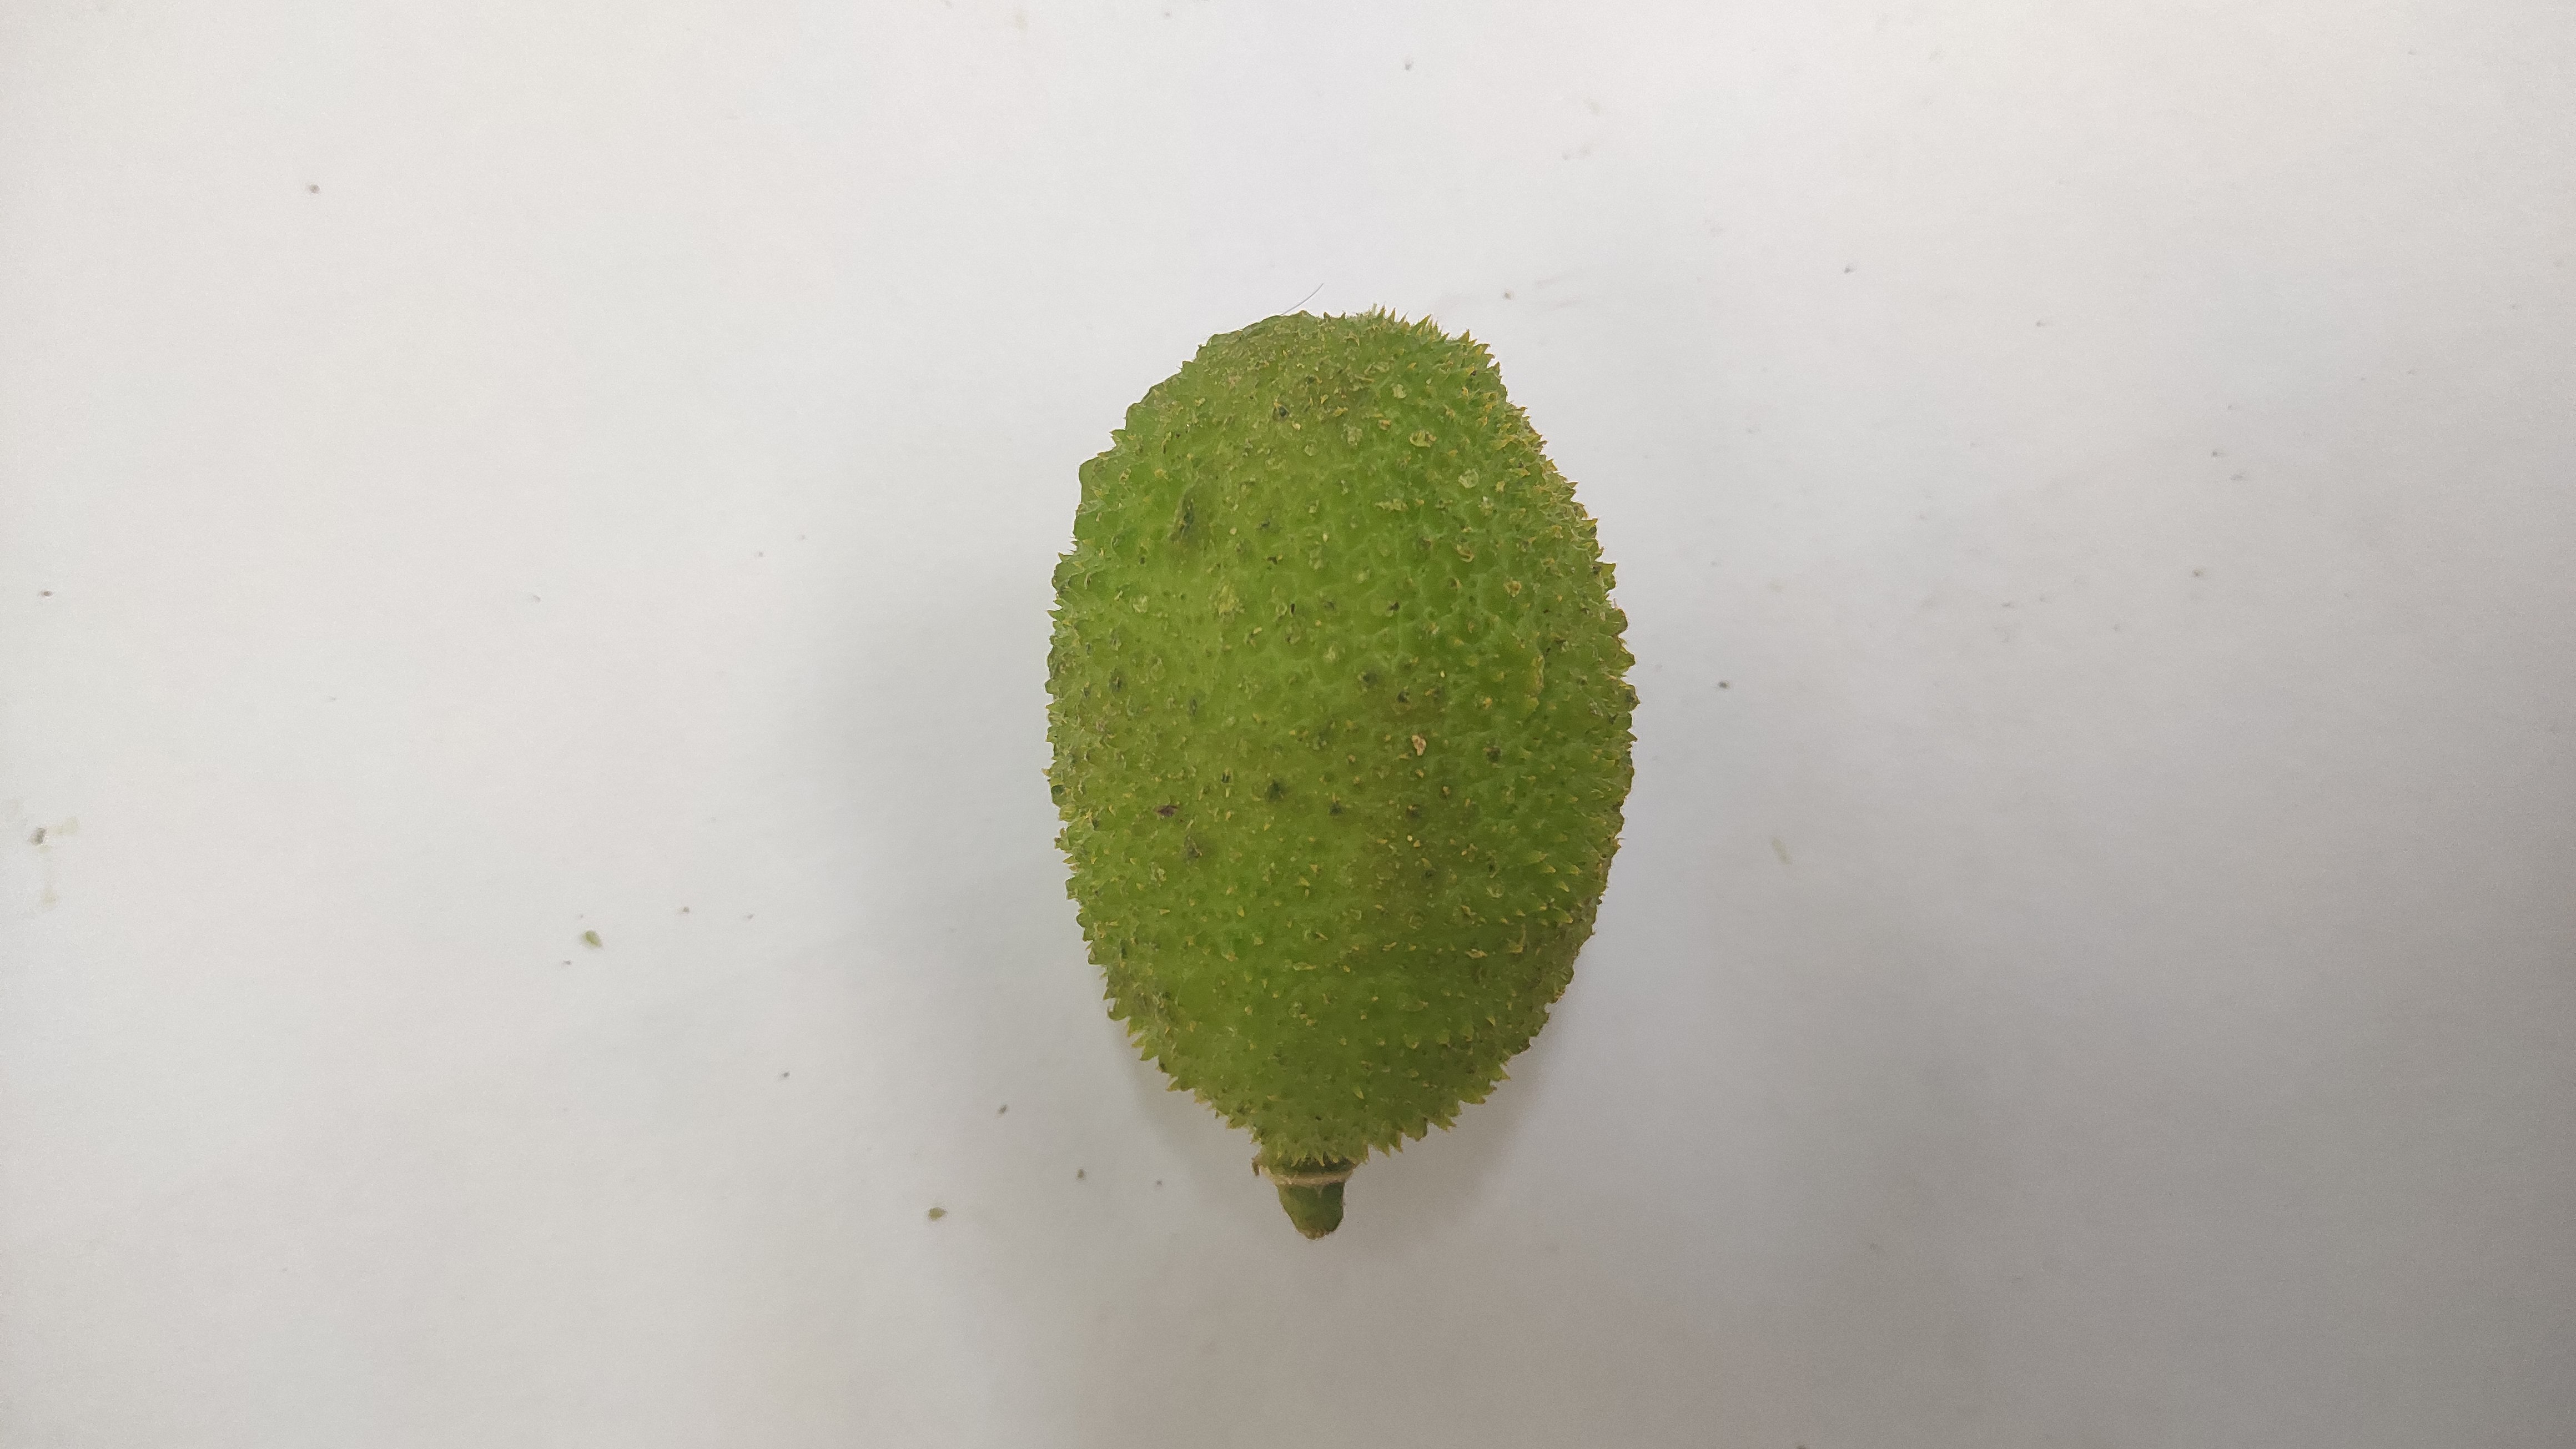
Crop: Spiny Gourd
Condition: Fresh